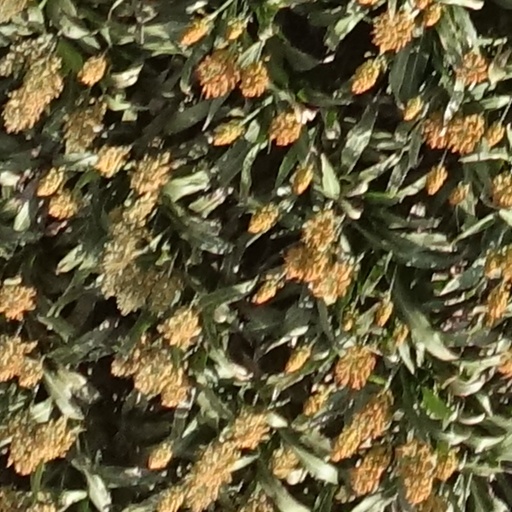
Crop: sorghum